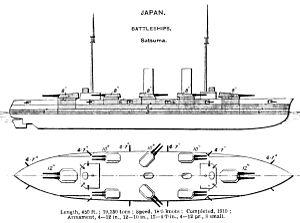
La Classe Satsuma fut la quatrième classe de cuirassés de type Pré-Dreadnought de la Marine impériale japonaise.